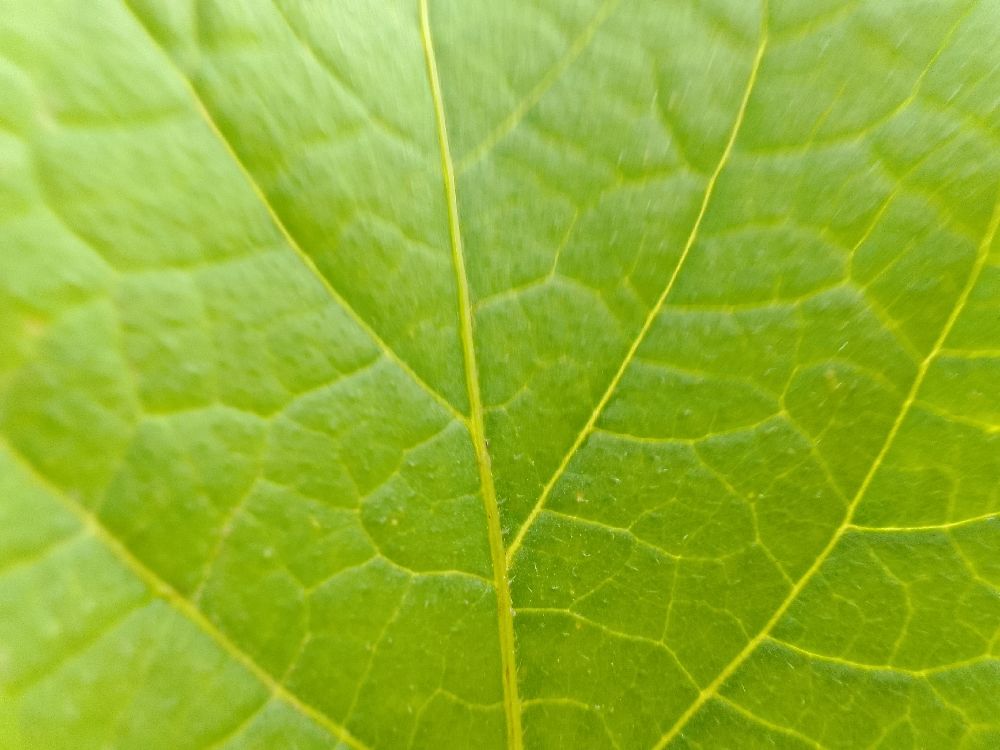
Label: Healthy